IRiver Clix

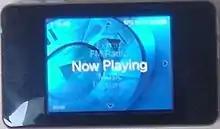
The second generation Clix

iRiver previewed several new players at the 2007 Consumer Electronics Show, including a smaller version of the Clix (the S10), a screenless one (the S7), and a new version of the Clix. In April 2007, the second generation Clix (stylised clix2) was released worldwide in 2 GB, 4 GB and later 8 GB versions. This version is much thinner ( instead of ), and its screen is now in AMOLED (Active-matrix organic light-emitting diode), which enables unlimited viewing angles compared to LCDs. It was the world's first multimedia device with an AMOLED display.